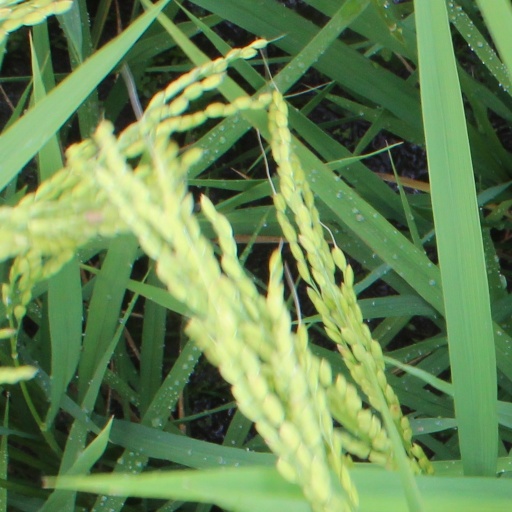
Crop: rice